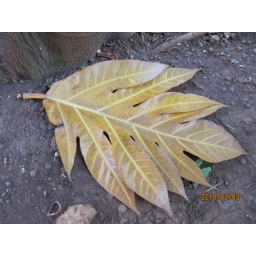
This was from the tree just below our balcony ... the one with the huge fruits.